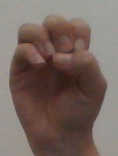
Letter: ha